Otello du Soleil

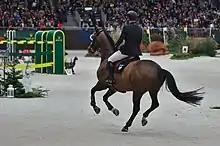
Otello du Soleil ridden by Romain Duguet during the 54th CHI de Genève, December 2014.

Otello du Soleil was a bay male sport horse registered in the Selle Français studbook. He was 1.65 m tall. Christiana Duguet called him "King Toto".